Sky position (RA, Dec in degrees): 129.429, 18.393
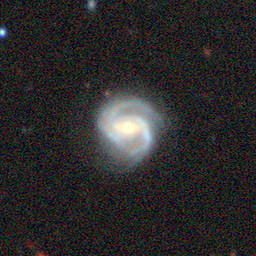
Galaxy morphology: Unbarred Loose Spiral Galaxies